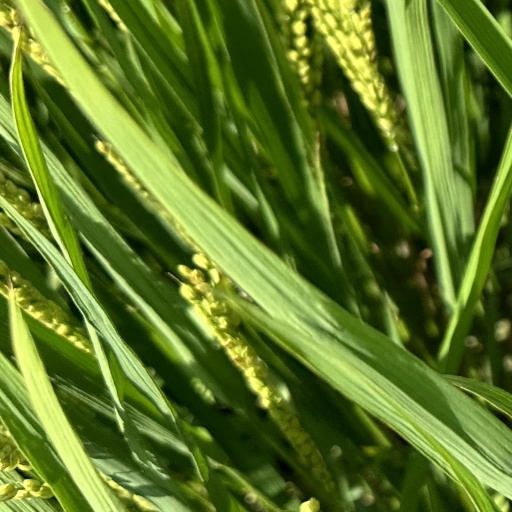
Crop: rice